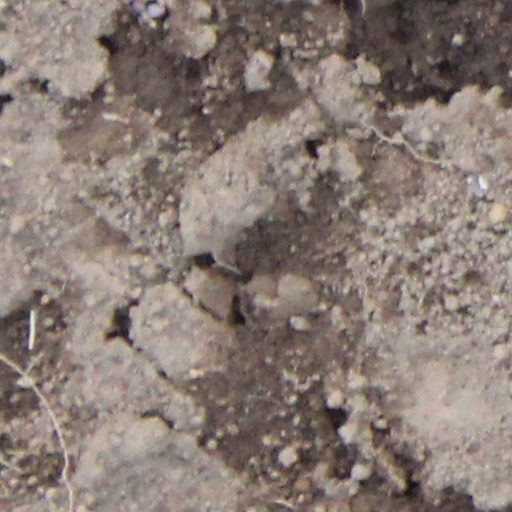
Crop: wheat